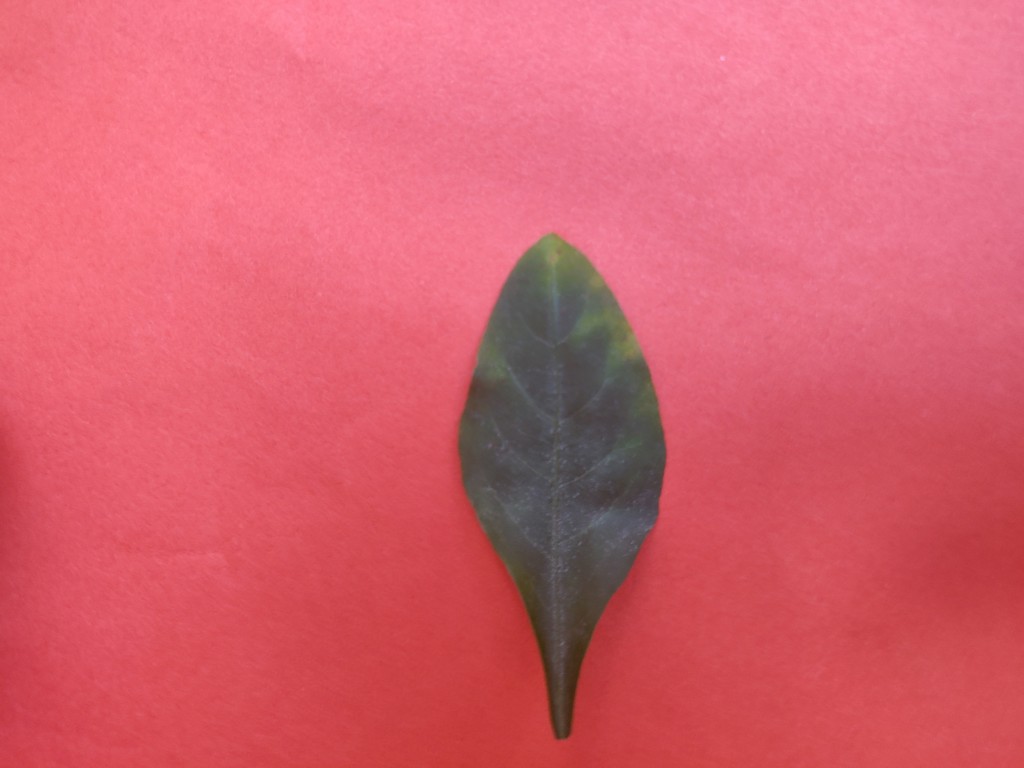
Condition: Unhealthy
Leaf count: single
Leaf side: front